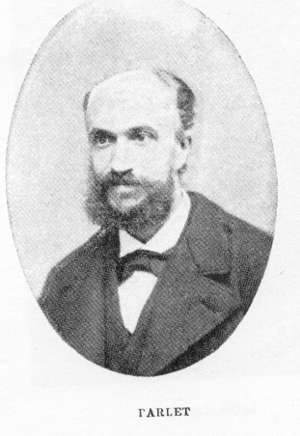
La Fraternité Hermétique de Louxor, généralement nommée à l'époque de son activité la H. B. of L. de son nom anglais Hermetic Brotherhood of Luxor, est une société occultiste dont le nom apparait pour la première fois publiquement en 1884 en Angleterre. Son créateur, anonyme à l'époque, en serait Max Théon. Il se peut qu'elle ait eu un rôle à jouer dans la création de la Société théosophique ou de la Fraternité d'Eulis de Paschal Beverly Randolph. Elle influença certaines personnalités du monde du spiritisme et de l'occultisme de la fin du XIXᵉ siècle, telles que Charles Barlet, Papus, Mme Blavatsky, Henry Steel Olcott ou même René Guénon. Sa devise était « Omnia vincit Veritas ».